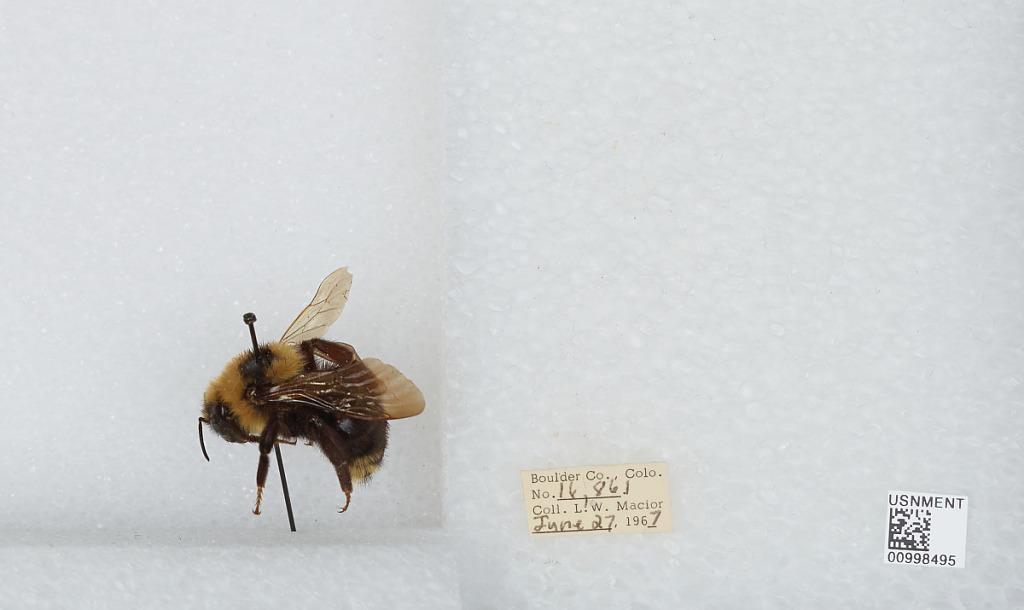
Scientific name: Bombus (Psithyrus) insularis (Smith)
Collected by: L. Macior
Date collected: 1967-6-27
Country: United States
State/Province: Colorado
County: Boulder
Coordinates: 40.015, -105.27